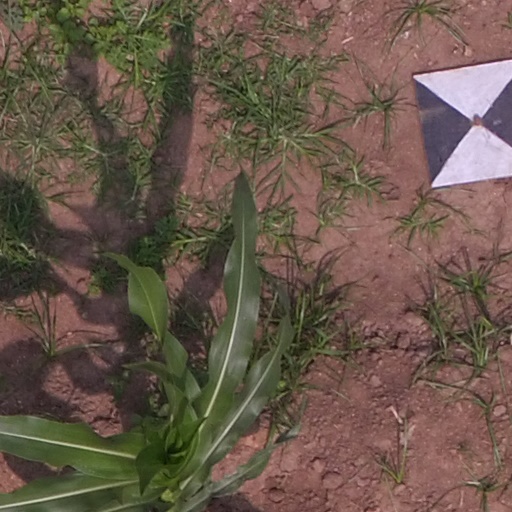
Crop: maize; corn